Louis-Abraham van Loo

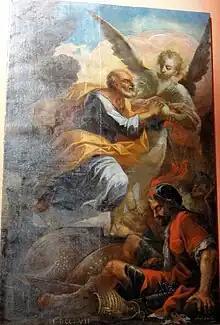
"St Peter delivered by an Angel", in the church of , 1707.

For many years, Louis-Abraham was thought to have lived a modest life, with relatively few commissions. However, studies published in the years 1985 and 2000 suggested that Louis' work was difficult to distinguish from typical baroque mannerist paintings of his era, which explains why an assessment of his oeuvre has always been problematic. It was demonstrated that even during his quietest final thirteen years, Louis had scattered a number of paintings among the grand houses of Provence and Northern Italy. On 24 October 1707, he also received a commission for twelve paintings to decorate the Palais-Royal in Paris, on the occasion of the birth of Louis, son of Philip of Spain and grandson of Louis XIV. After his death, a further ten paintings were recorded in his studio inventory, all at various stages of completion.